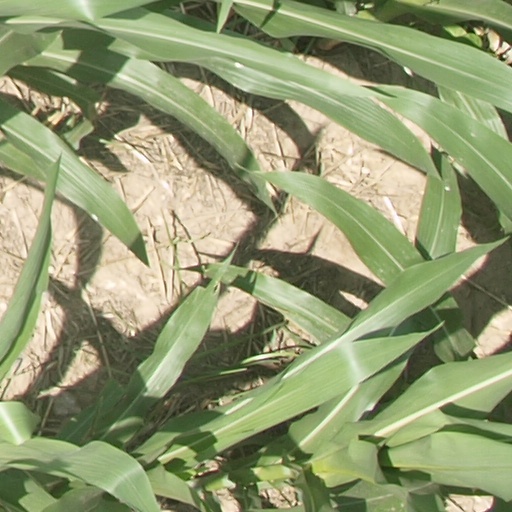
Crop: maize; corn